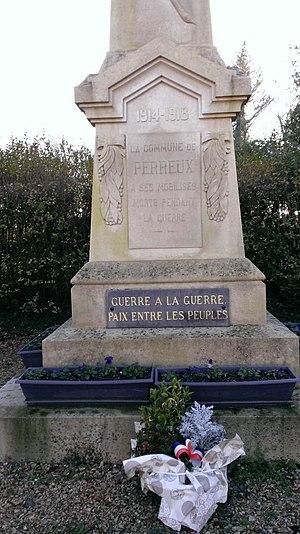
Monument aux morts pacifiste de Perreux, érigé en 1925, portant une plaque dorée avec la mention ""Guerre à la guerre, paix entre les peuples"""
Perreux est une ancienne commune française, située dans le département de l'Yonne en région Bourgogne-Franche-Comté, devenue, le 1ᵉʳ janvier 2016, une commune déléguée de la commune nouvelle de Charny Orée de Puisaye.